Clive Betts

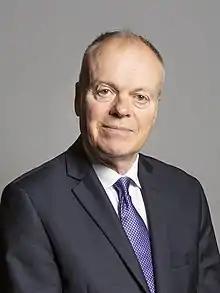
Official portrait, 2019

Clive James Charles Betts (born 13 January 1950) is a British Labour Party politician and former economist who has served as the Member of Parliament (MP) for Sheffield South East, previously Sheffield Attercliffe since 1992.